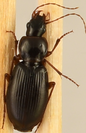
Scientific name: Synuchus impunctatus
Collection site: Bartlett Experimental Forest NEON (BART), plot BART_079